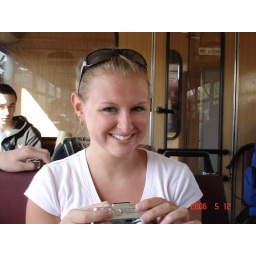
Smiling Kyle in the train car taking pictures.